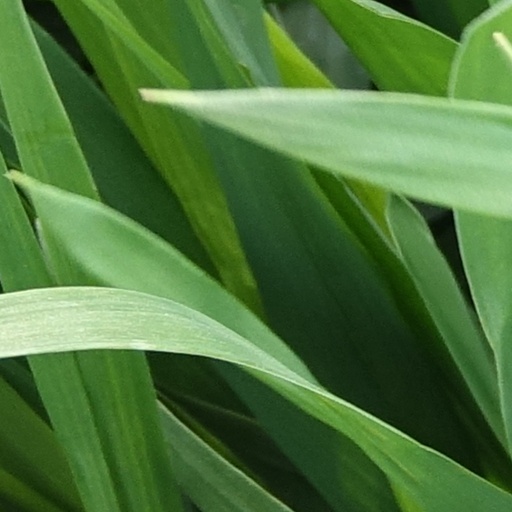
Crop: wheat